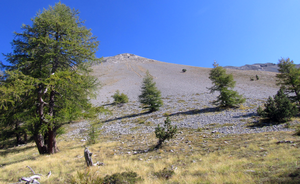
Pointe de Pécé - Massif des Cerces